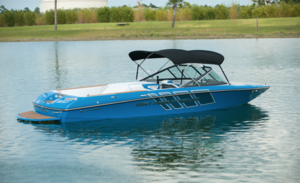
Le ski nautique est un sport nautique consistant à se faire tracter par un bateau à moteur. Il comporte 4 disciplines: le slalom, les figures, le saut et le combiné.